Happy Feet

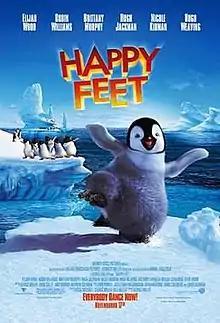
Theatrical release poster

Happy Feet is a 2006 animated jukebox musical comedy film directed and produced by George Miller and written by Miller, John Collee, Judy Morris and Warren Coleman. It stars Elijah Wood, Robin Williams, Brittany Murphy, Hugh Jackman, Nicole Kidman, Hugo Weaving, Anthony LaPaglia, Magda Szubanski and Steve Irwin. In the film, Mumble (Wood), a tap-dancing emperor penguin who lacks the ability to sing a heartsong to attract a soulmate and is ridiculed by his peers and family, departs on a journey across Antarctica to learn what is causing the local fish population to decline — and to find himself along the way.